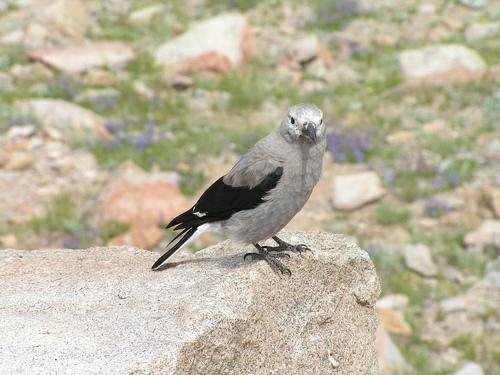
A photo of a clark nutcracker